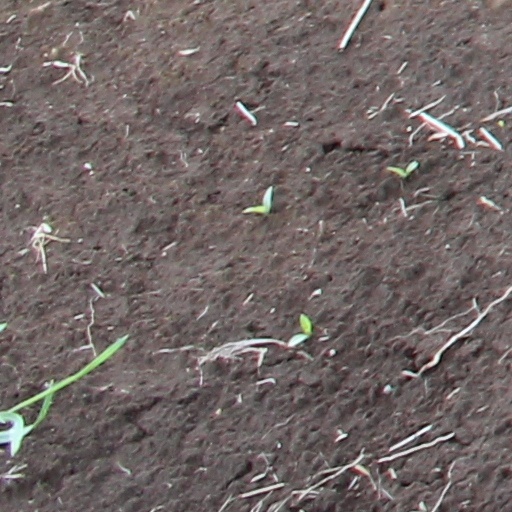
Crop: wheat